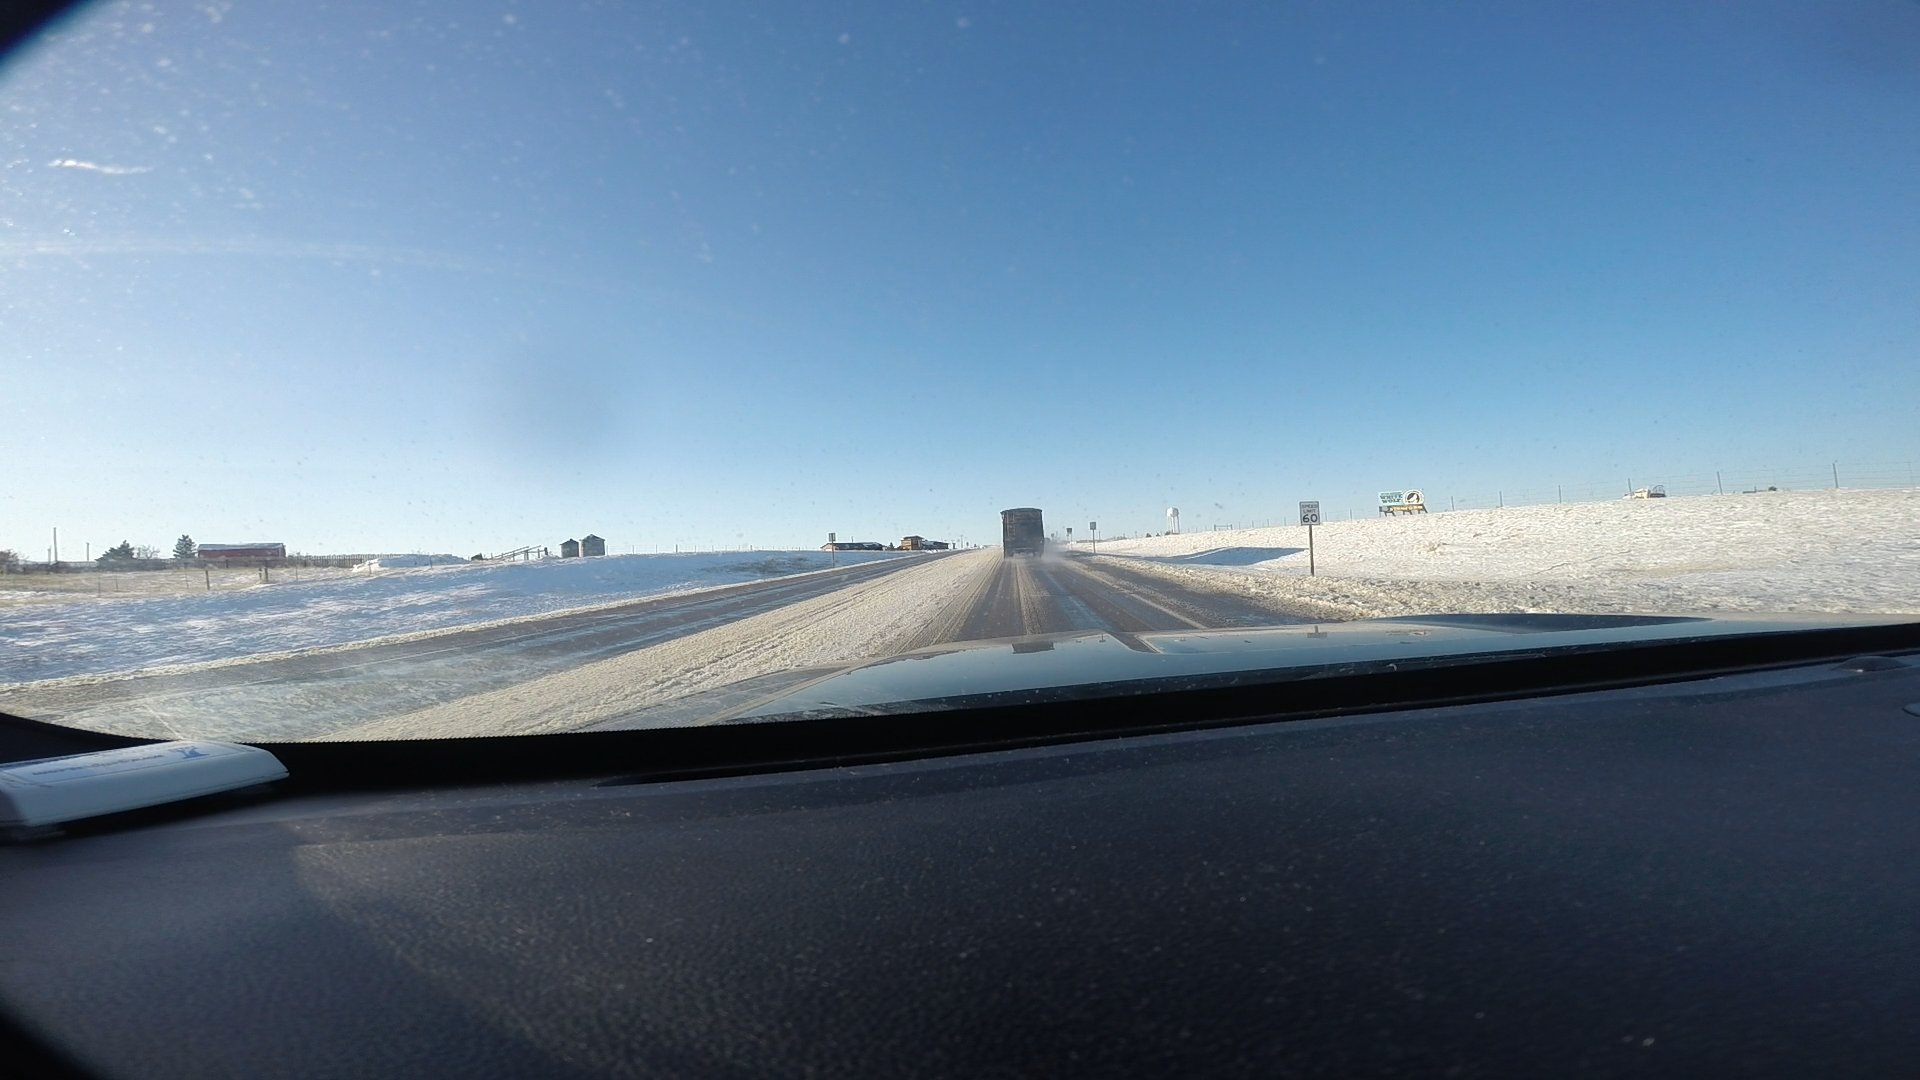
Speed limit sign label: mph60